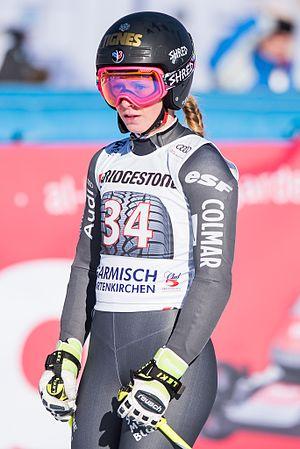
Laura Gauché, née le 4 mars 1995 à Moûtiers, est une skieuse alpine française. Elle est étudiante à l'université de Savoie.